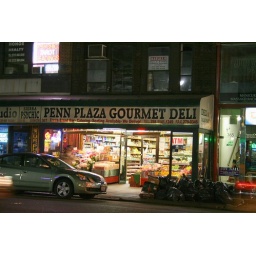
Our Neighborhood market next door to our hotel in Manhattan on 7th.